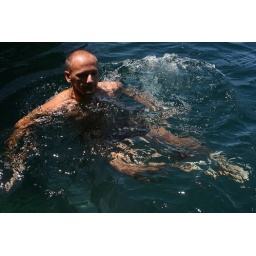
Bidziuki in a cristal lake water